Boris I of Bulgaria

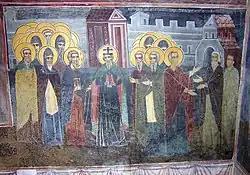
Knyaz Boris I meeting the disciples of Saints Cyril and Methodius

After his baptism, the first major task that Boris undertook was the baptism of his subjects and for this task he appealed to Byzantine priests between 864 and 866. At the same time Boris sought further instruction on how to lead a Christian lifestyle and society and how to set up an autocephalous church from the Byzantine Patriarch Photios. Photios' answer proved less than satisfactory, and Boris sought to gain a more favorable settlement from the Papacy. Boris dispatched emissaries led by the kavhan Peter with a long list of questions to Pope Nicholas I at Rome in August 866, and obtained 106 detailed answers, detailing the essence of religion, law, politics, customs and personal faith. Stemming from his concerns with the baptism of the Bulgarians, Boris also complained to Nicholas about the abuses perpetrated by the Byzantine priests responsible for baptizing the Bulgarians and how he could go about correcting the consequences resulting from these abuses. The pope temporarily glossed over the controversial question of the autocephalous status desired by Boris for his church and sent a large group of missionaries to continue the conversion of Bulgaria in accordance with the western rite. Bulgaria's shift towards the Papacy infuriated Patriarch Photios, who wrote an encyclical to the eastern clergy in 867 in which he denounced the practices associated with the western rite and Rome's ecclesiastical intervention in Bulgaria. This occasioned the Photian Schism, which was a major step in the rift between the eastern and western churches.